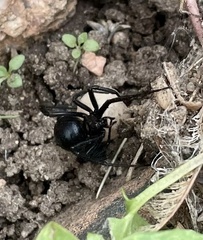
Species: Lactrodectus_hesperus